Paint Creek (Clear Fork Brazos River tributary)

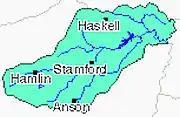
Paint Creek watershed

Paint Creek runs through Jones, Haskell, and Throckmorton counties, and is the main tributary of the Clear Fork Brazos River.